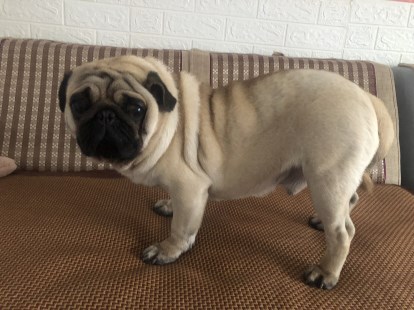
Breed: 798-n000130-pug